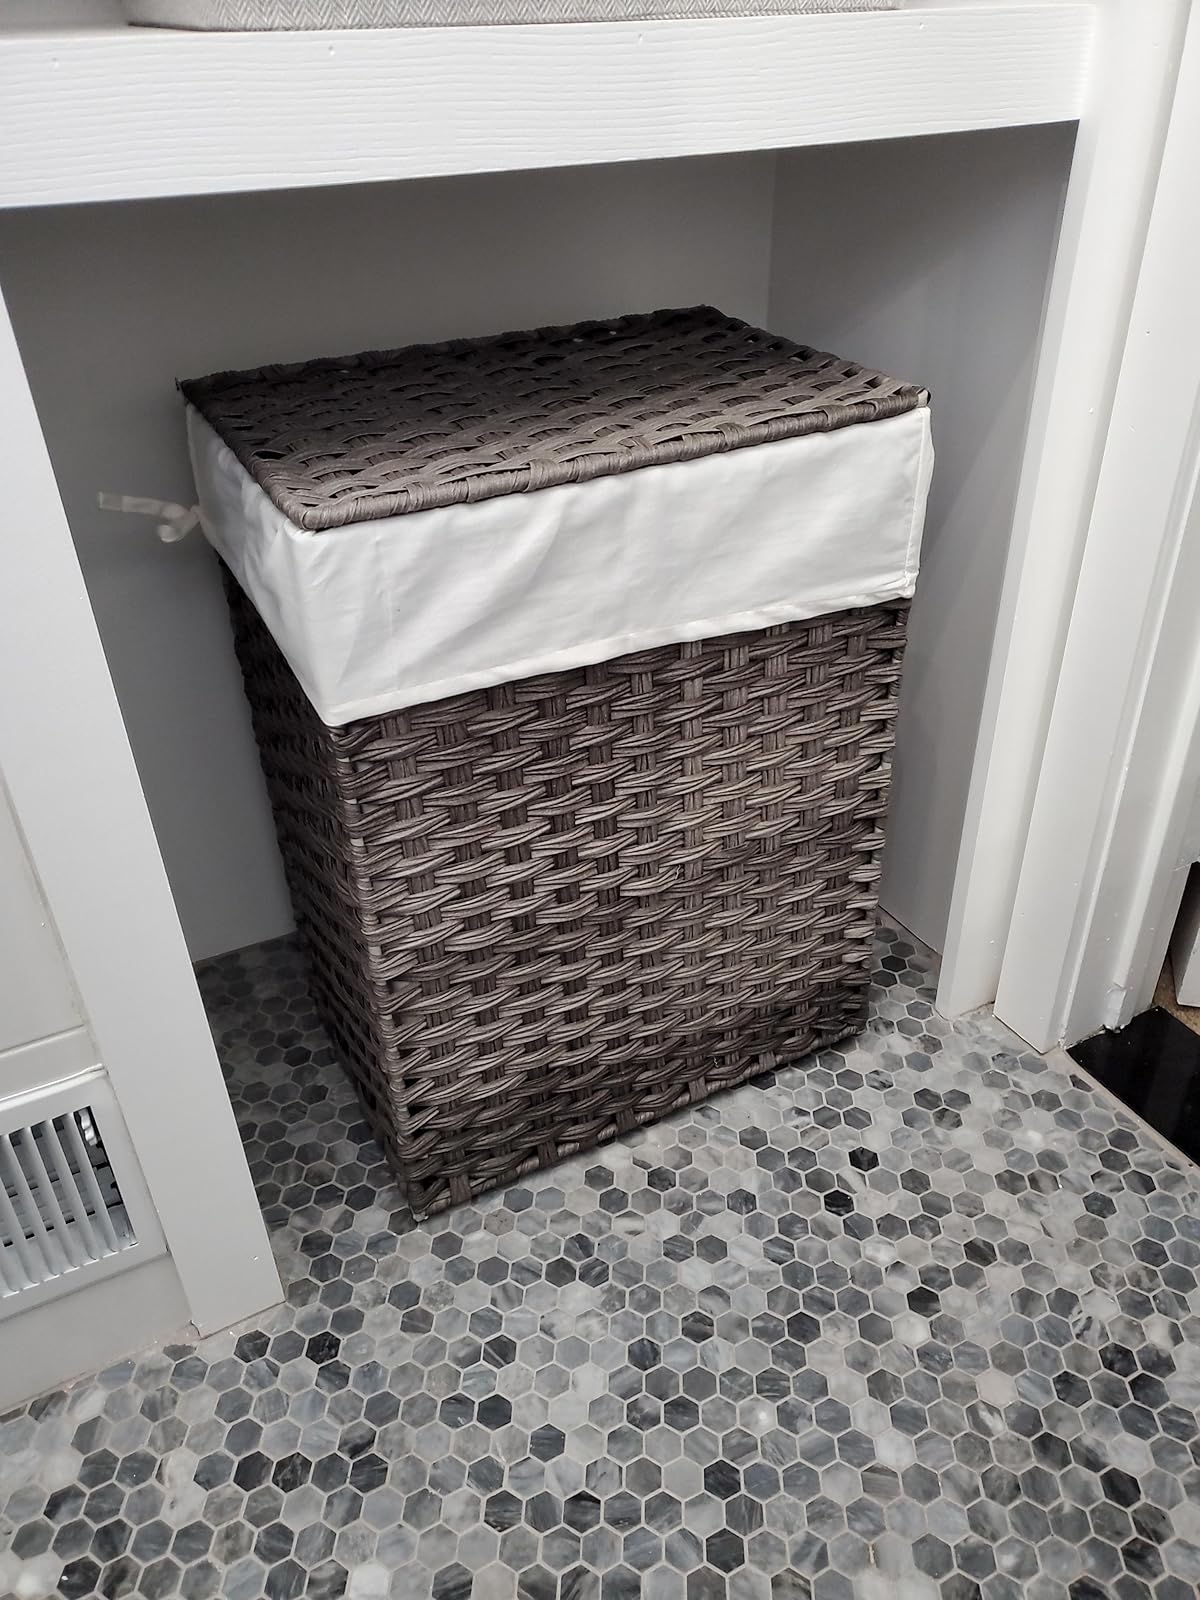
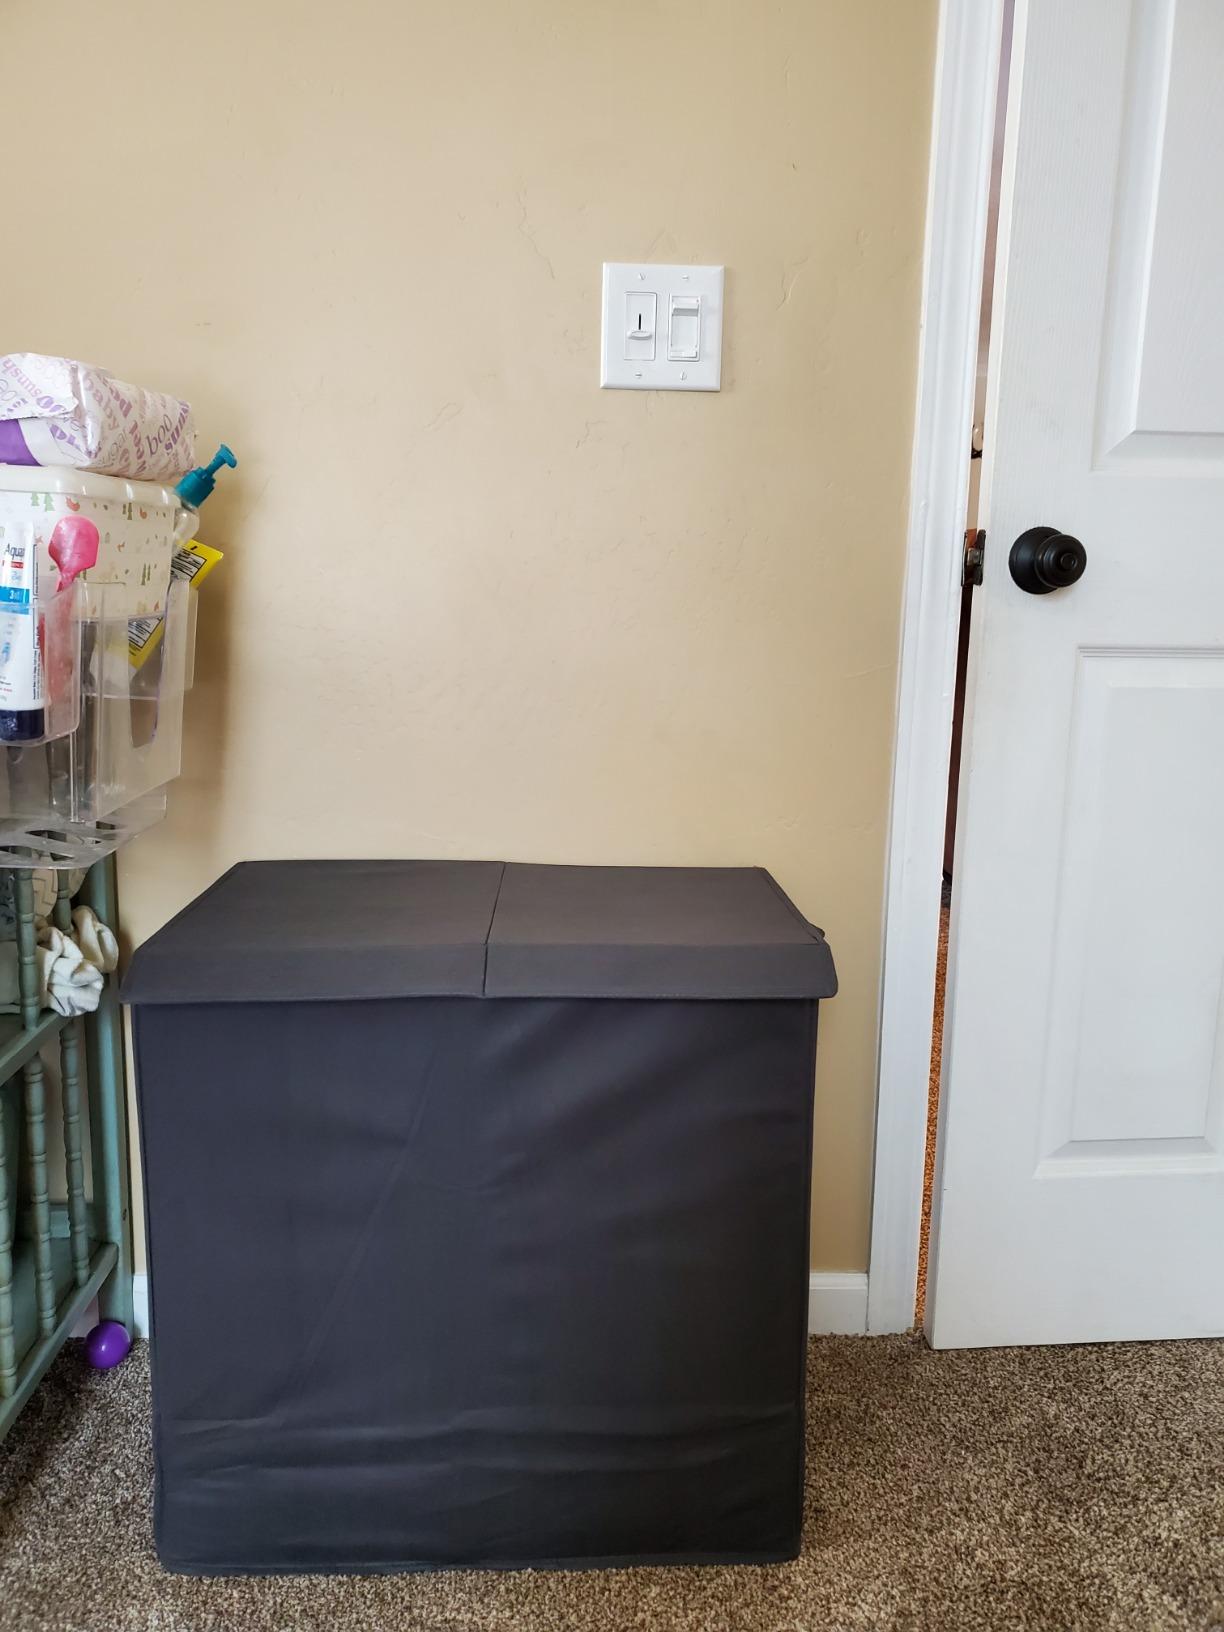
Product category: items_hamper
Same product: no